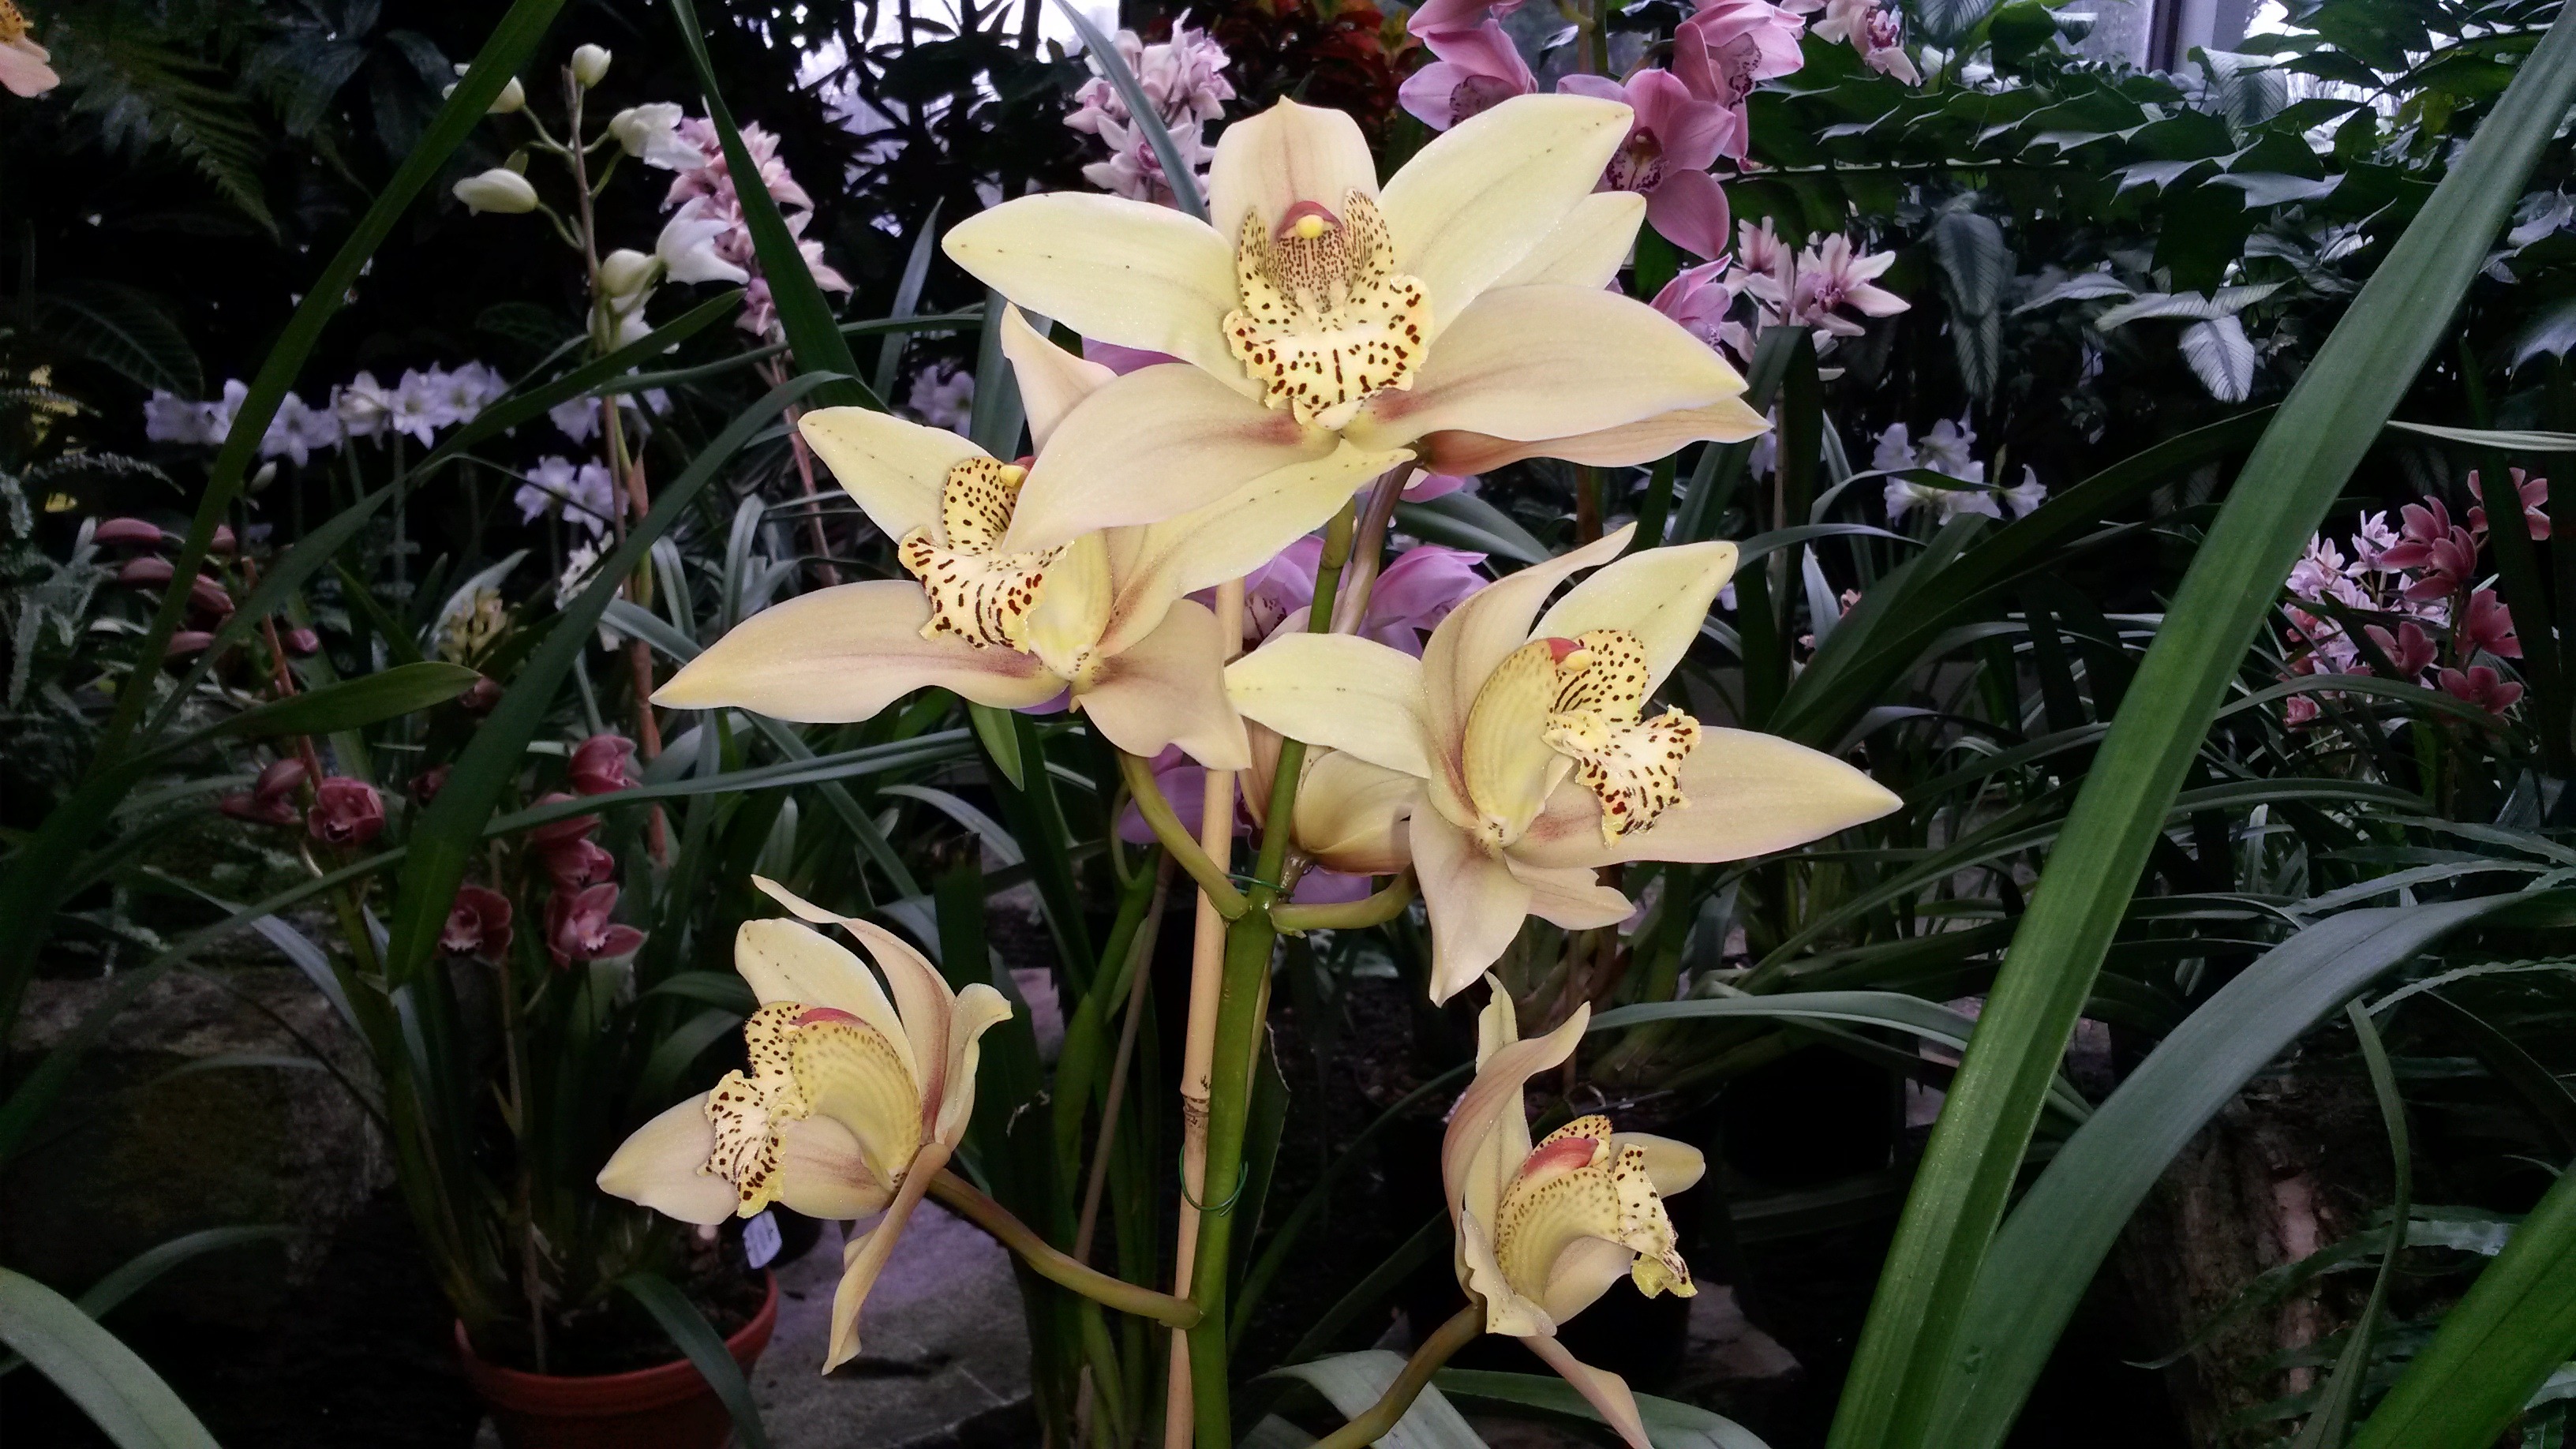
nature, blossom, plant, flower, bloom, botany, yellow, flora, orchid, orchids, floristry, flowering plant, cattleya, land plant